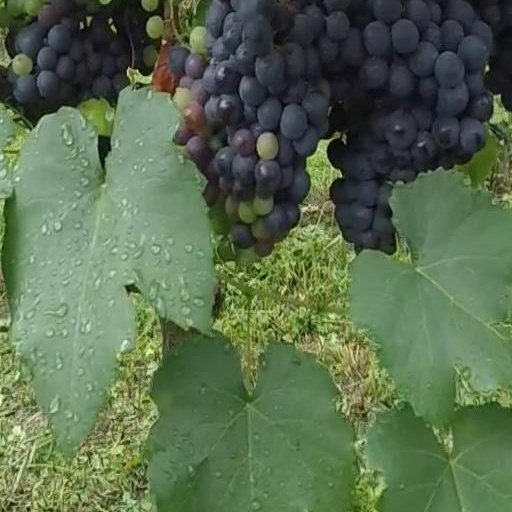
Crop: grape